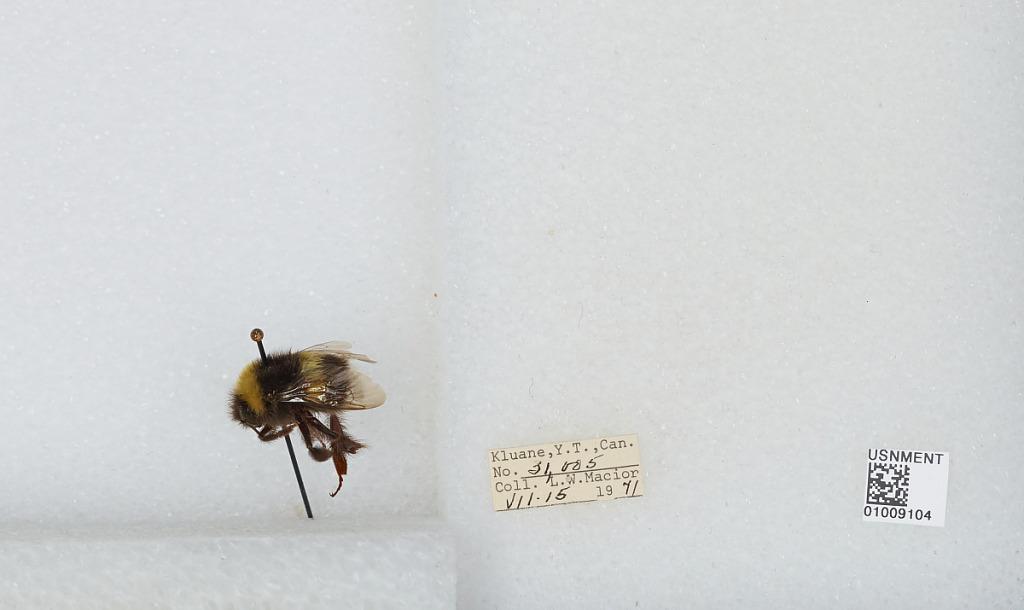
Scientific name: Bombus (Bombus) lucorum (Linnaeus)
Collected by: L. Macior
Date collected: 1971-7-15
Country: Canada
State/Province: Yukon Territory
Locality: Kluane
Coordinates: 60.75, -139.5